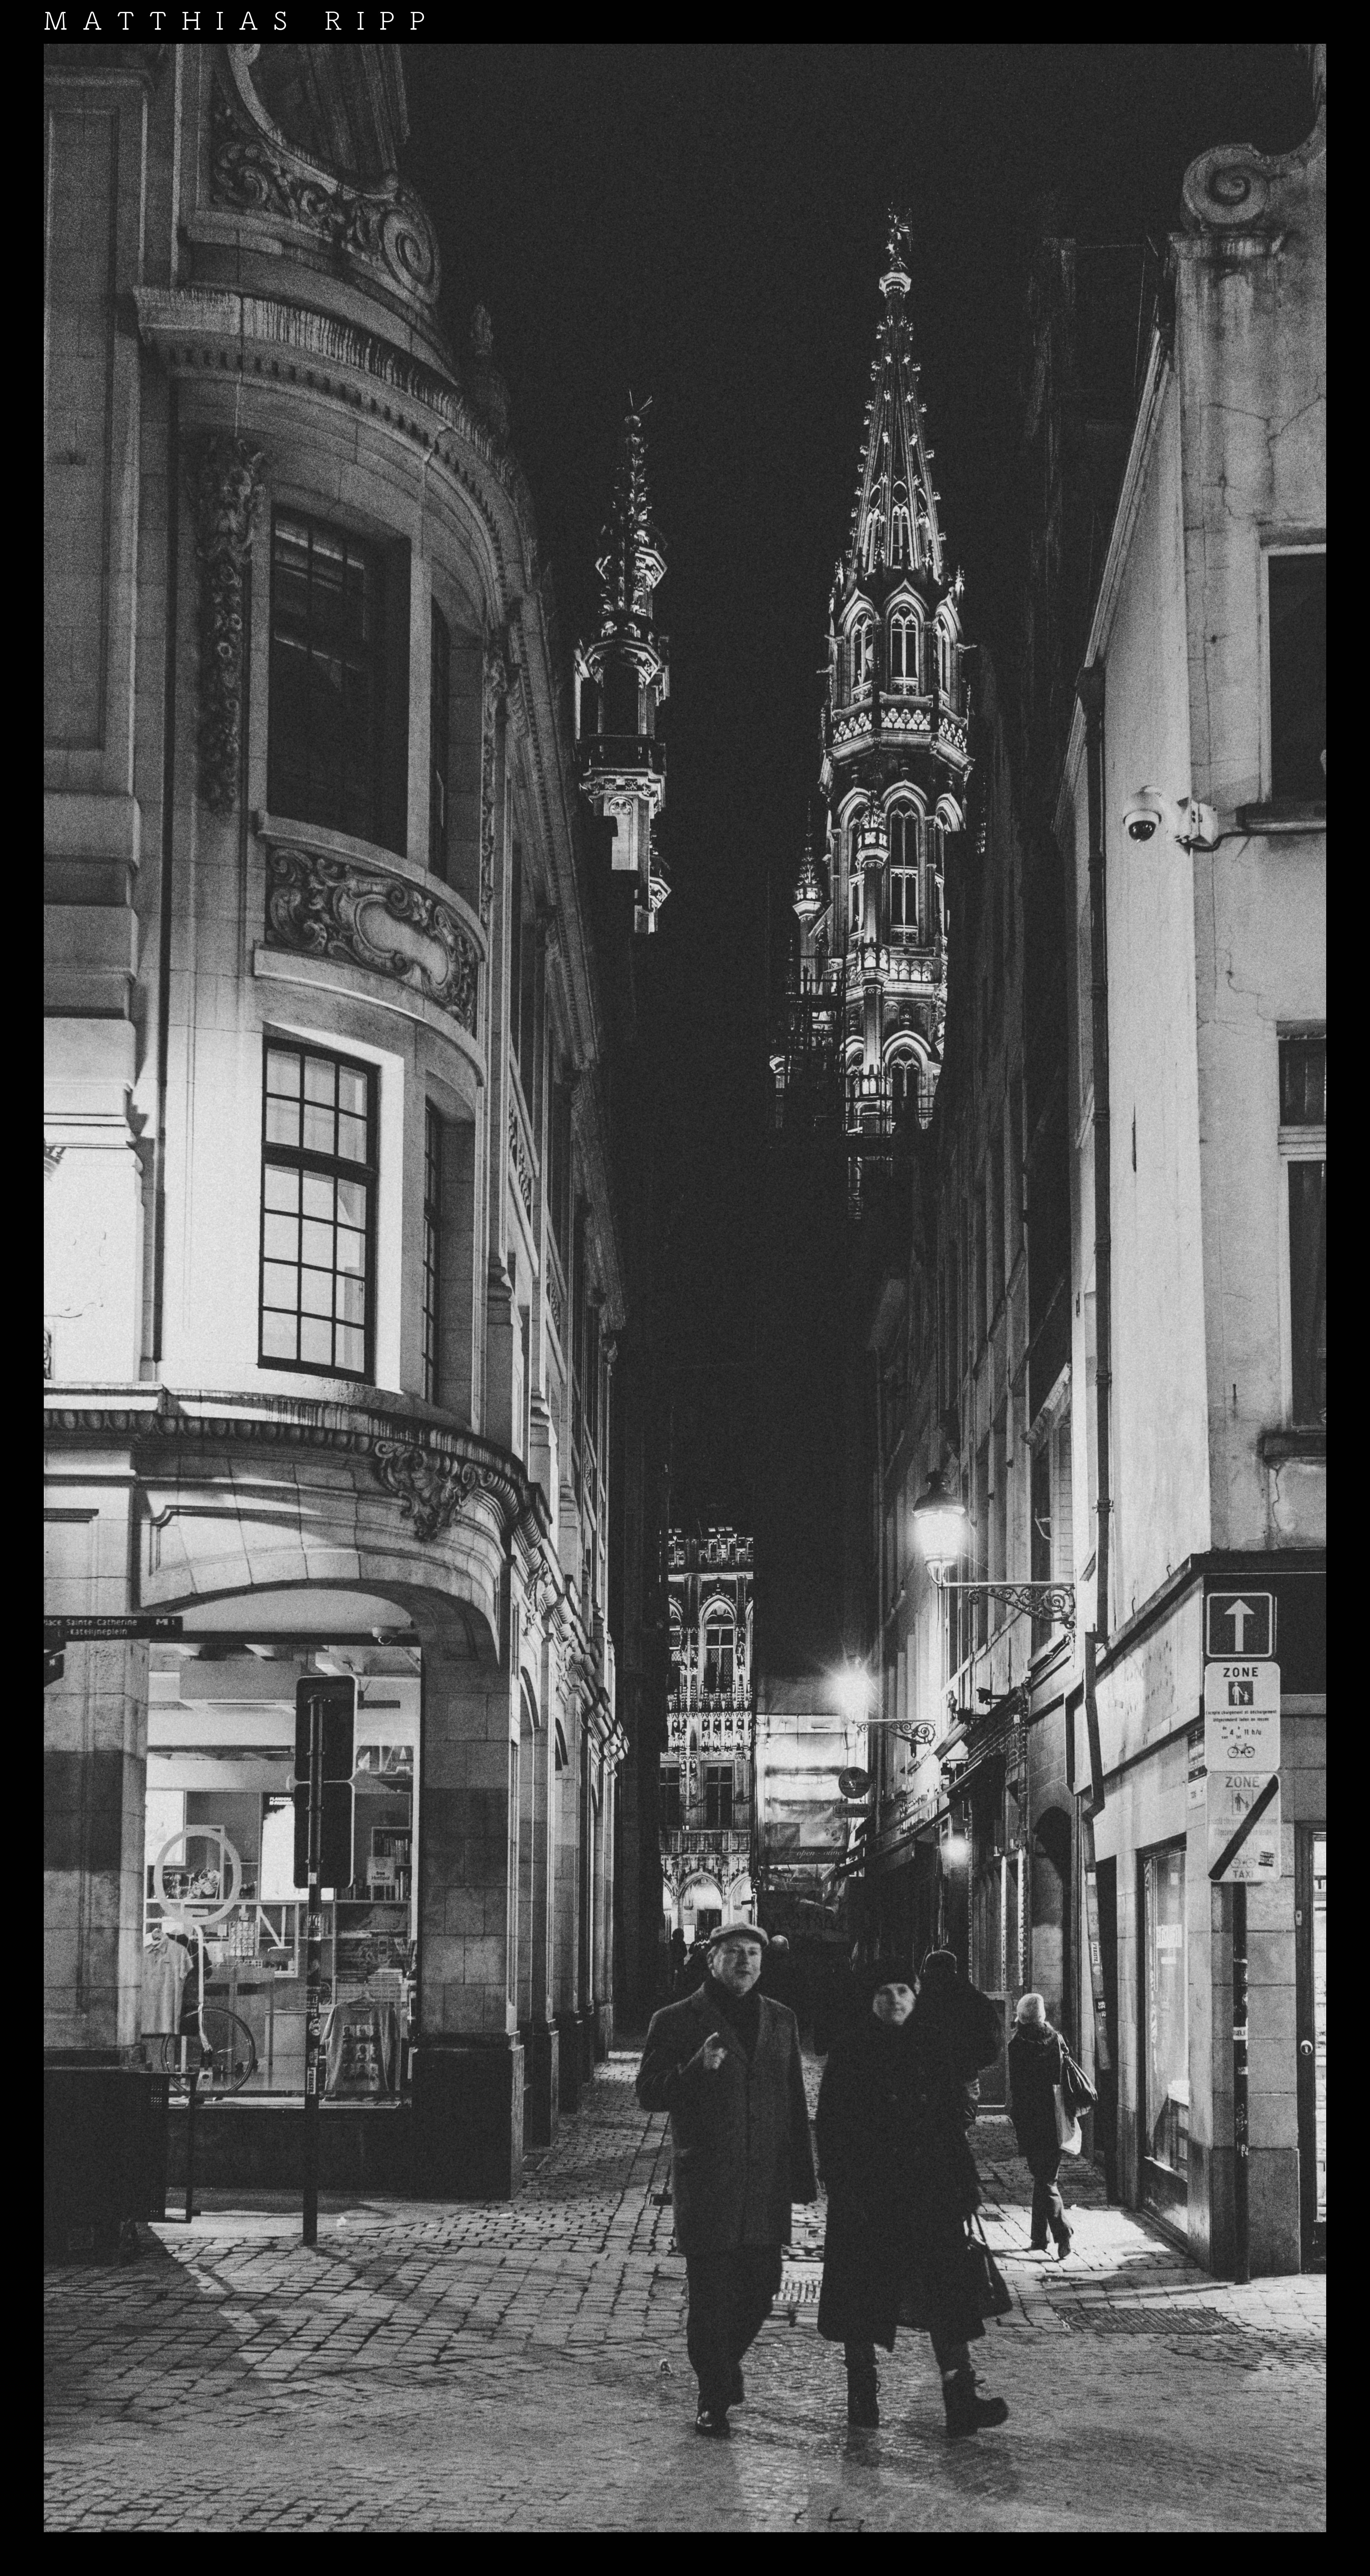
smartphone, mobile, black and white, road, white, street, photography, old, alley, city, urban, cityscape, europe, frame, desktop, historic, black, monochrome, tourism, world, fabric, belgium, art, mono, brussels, full, 35mm, infrastructure, stadt, photograph, wallpaper, europa, kunst, sony, history, image, conservation, heritage, unesco, zeiss, shape, strase, hochformat, handy, monochrom, preservation, denkmalpflege, rx1rii, metropolis, welterbe, weltkulturerbe, vollformat, stadtsanierung, restaurierung, stadtgewebe, monochrome photography, film noir